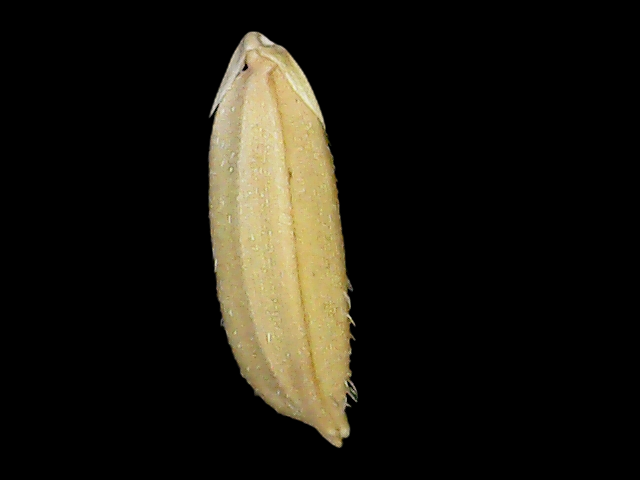
Rice variety: Bd30